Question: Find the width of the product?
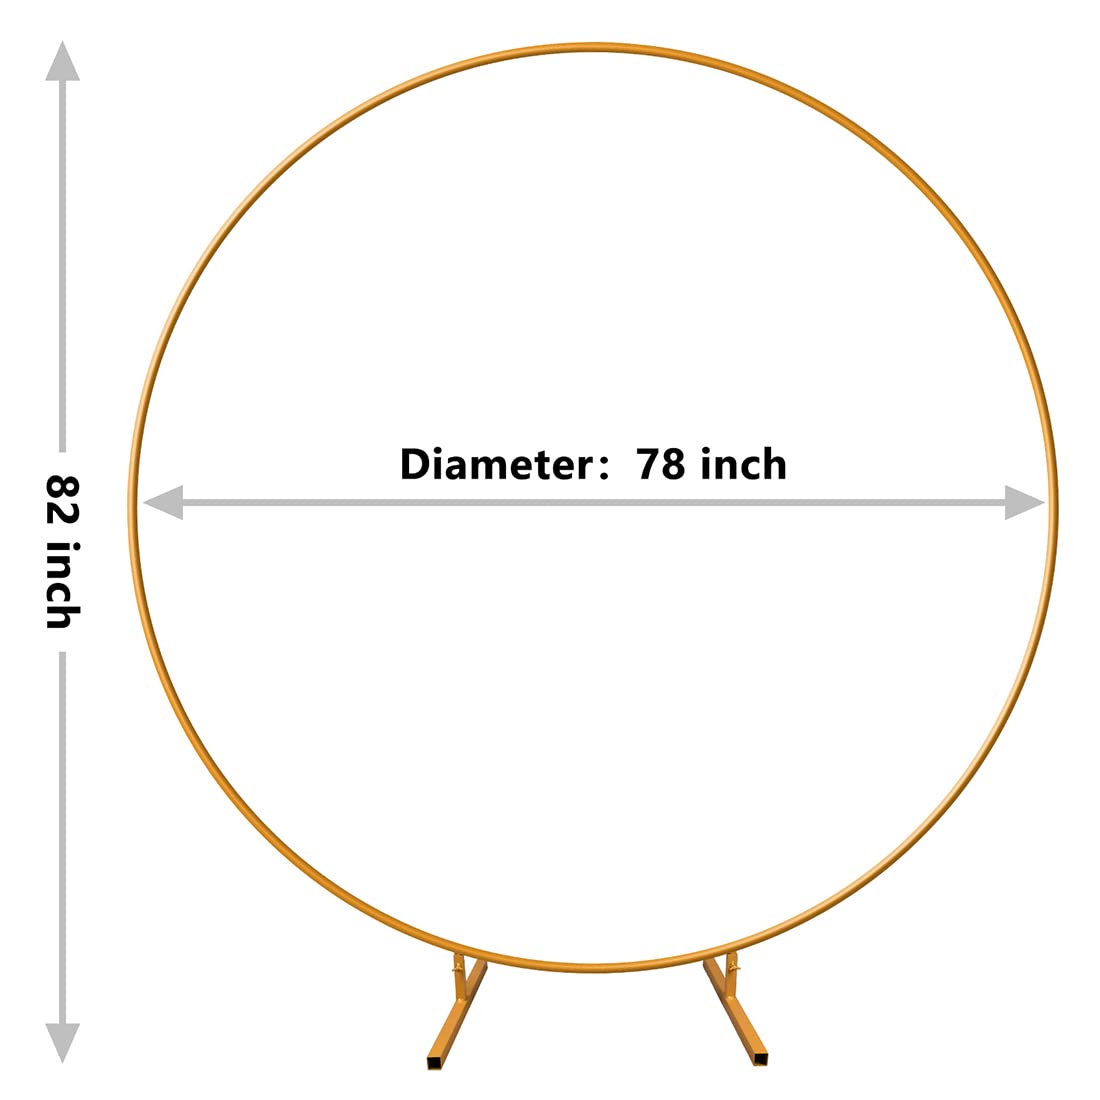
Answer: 78.0 inch